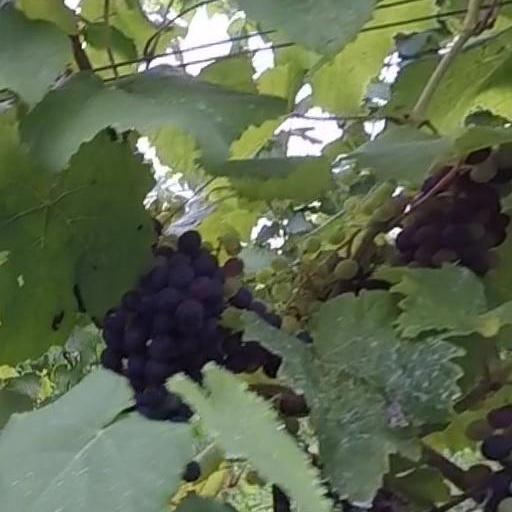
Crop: grape